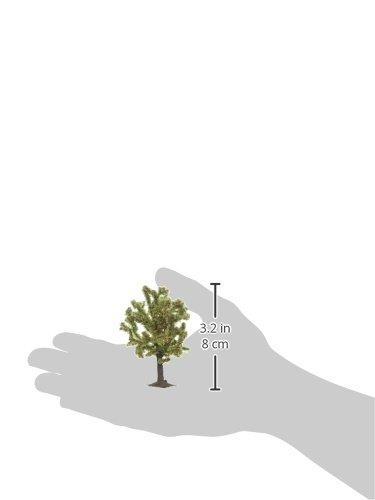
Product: Noch 25113 Apple Tree 3-1/8" 3/ H0,Tt Scale Model Kit
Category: Toys & Games | Hobbies | Trains & Accessories | Accessories | Scenery
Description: Great Condition.
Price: $8.65
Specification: ProductDimensions:2.4x5.9x6.5inches|ItemWeight:1.44ounces|ShippingWeight:1.44ounces(Viewshippingratesandpolicies)|DomesticShipping:ItemcanbeshippedwithinU.S.|InternationalShipping:ThisitemcanbeshippedtoselectcountriesoutsideoftheU.S.LearnMore|ASIN:B0007Z2PHO|Itemmodelnumber:25113|Manufacturerrecommendedage:14yearsandup